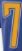
Number: 7